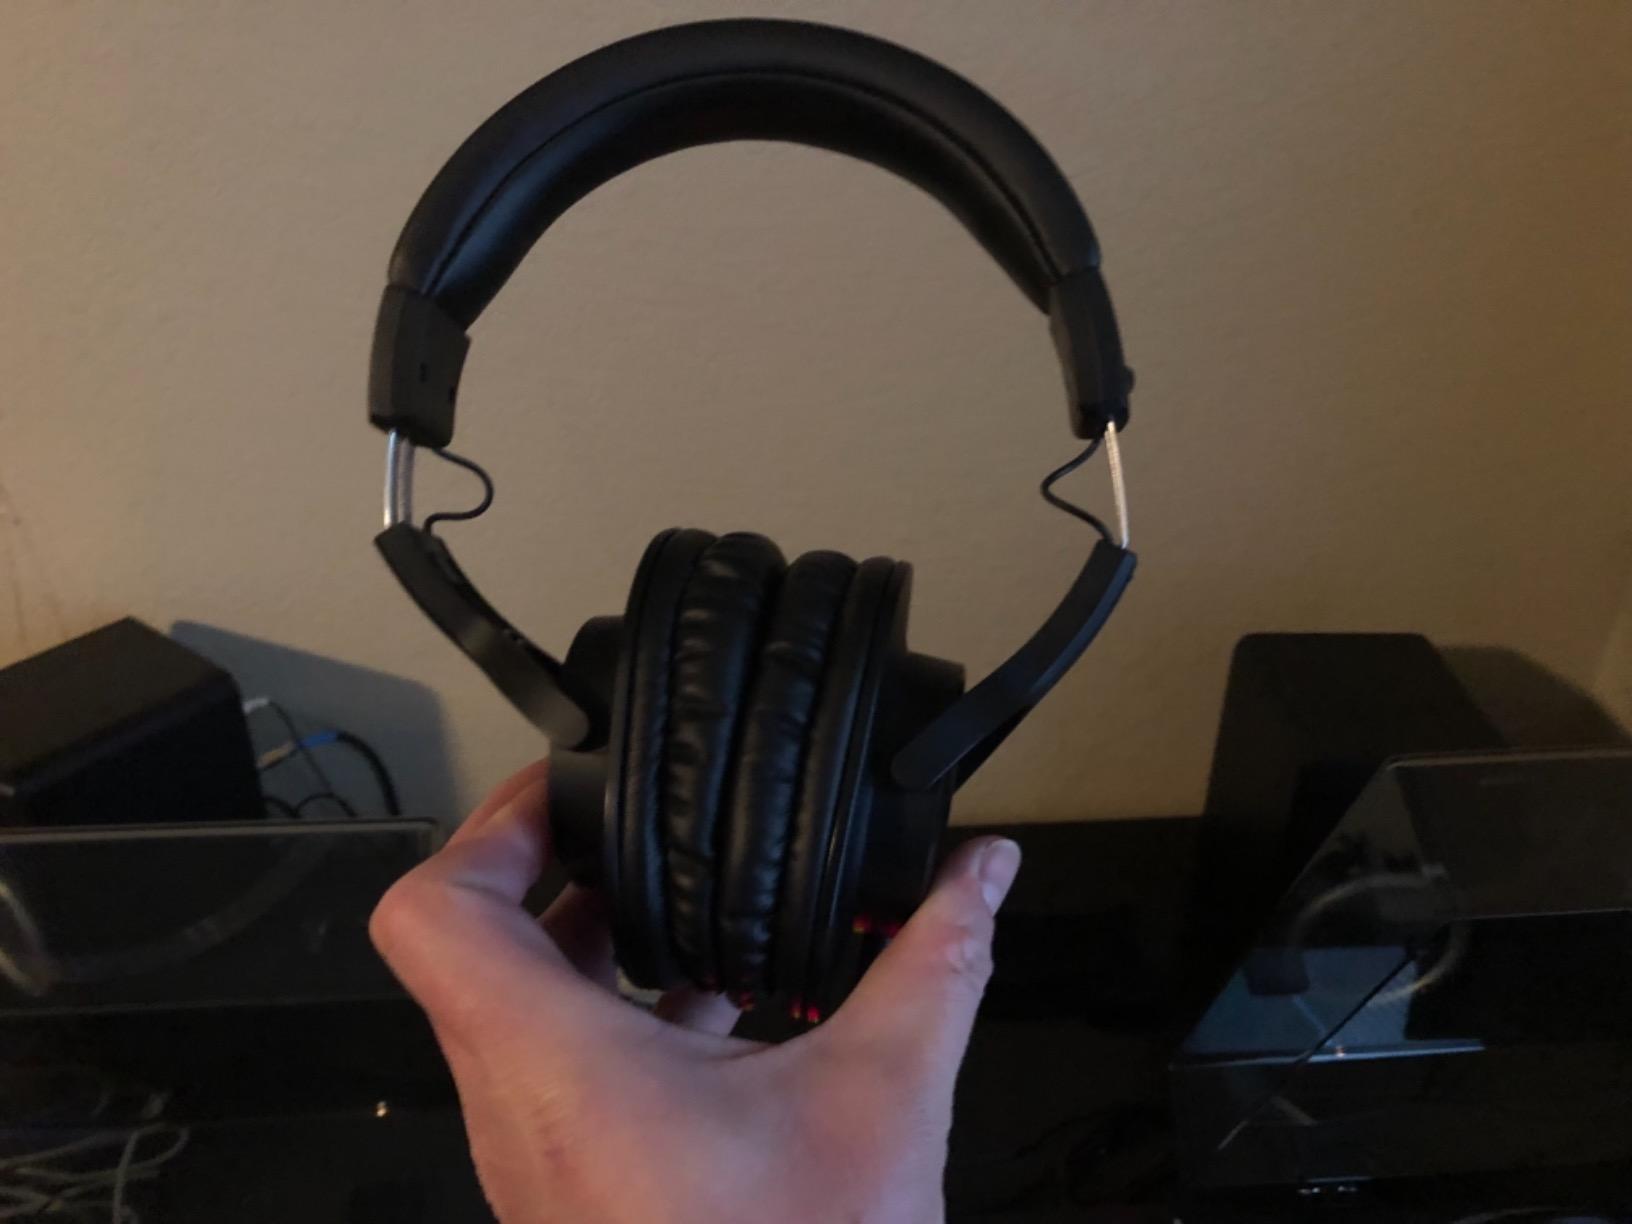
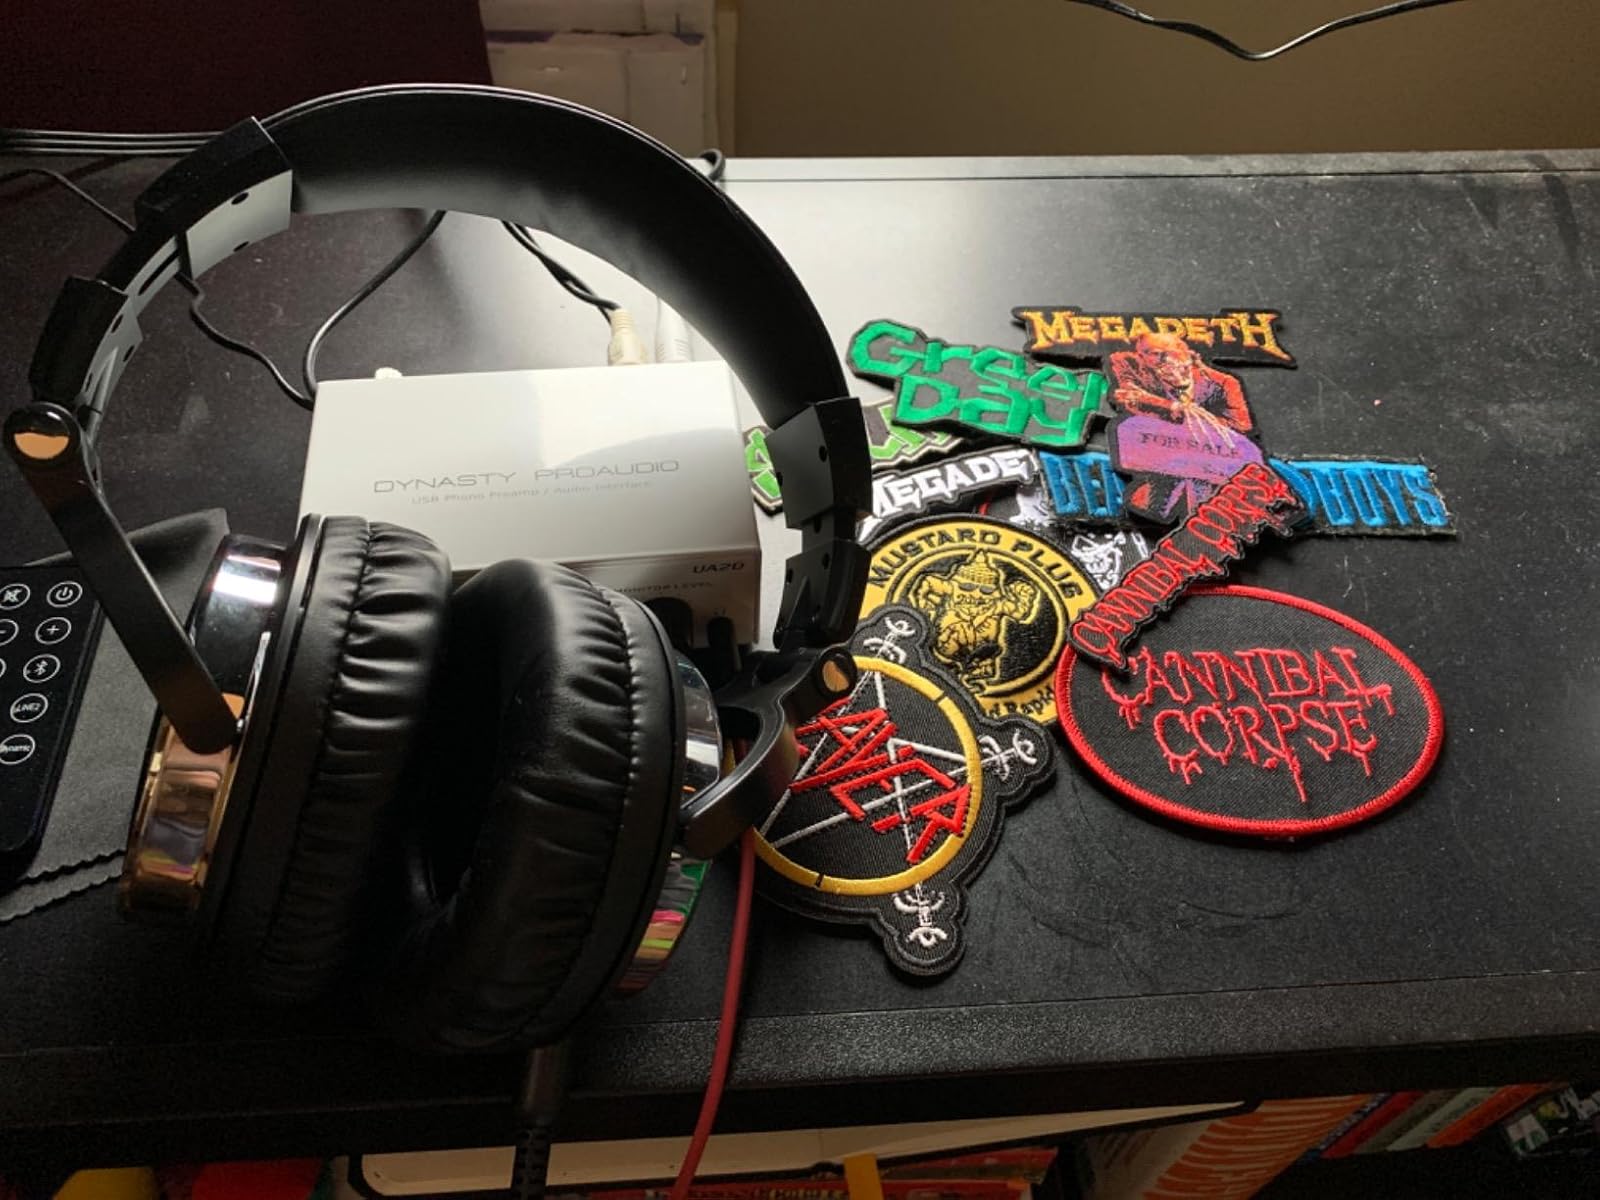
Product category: headphones
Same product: no